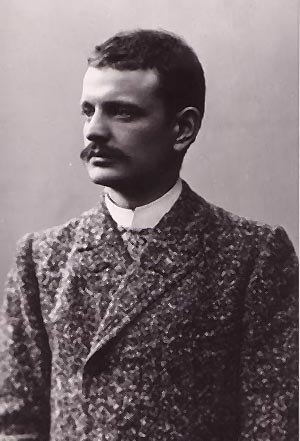
Jean Sibelius / Liv og virke / Studier og tidlig karriere
Sibelius i 1891.
Johan Julius Christian Sibelius var en finsk komponist og violinist. Han er Finlands nationalkomponist og er en af de mest anerkendte internationale komponister fra tiden omkring 1900, og han hører sammen med Carl Nielsen, Edvard Grieg og Bedřich Smetana til nationalromantiske komponister. Sibelius blev født i Finland, da landet var under russisk herredømme. Hans musik har spillet en vigtig rolle i dannelsen af en national finsk identitet. Finlands store musikkonservatorium, Sibelius-akademiet, et af de største i Europa, blev i 1939 opkaldt efter ham.